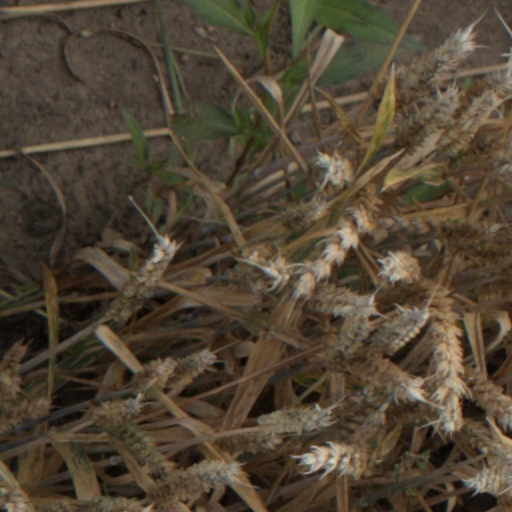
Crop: wheat